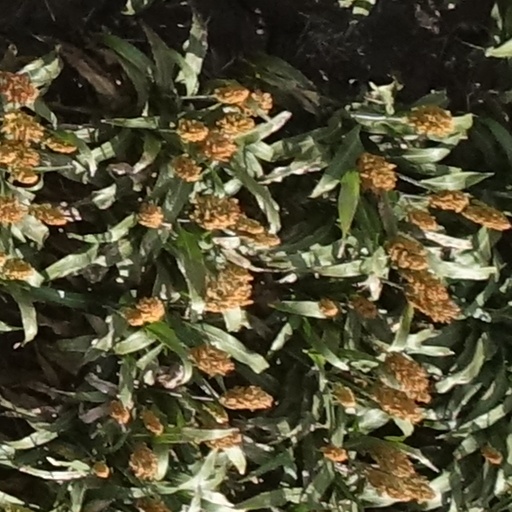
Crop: sorghum